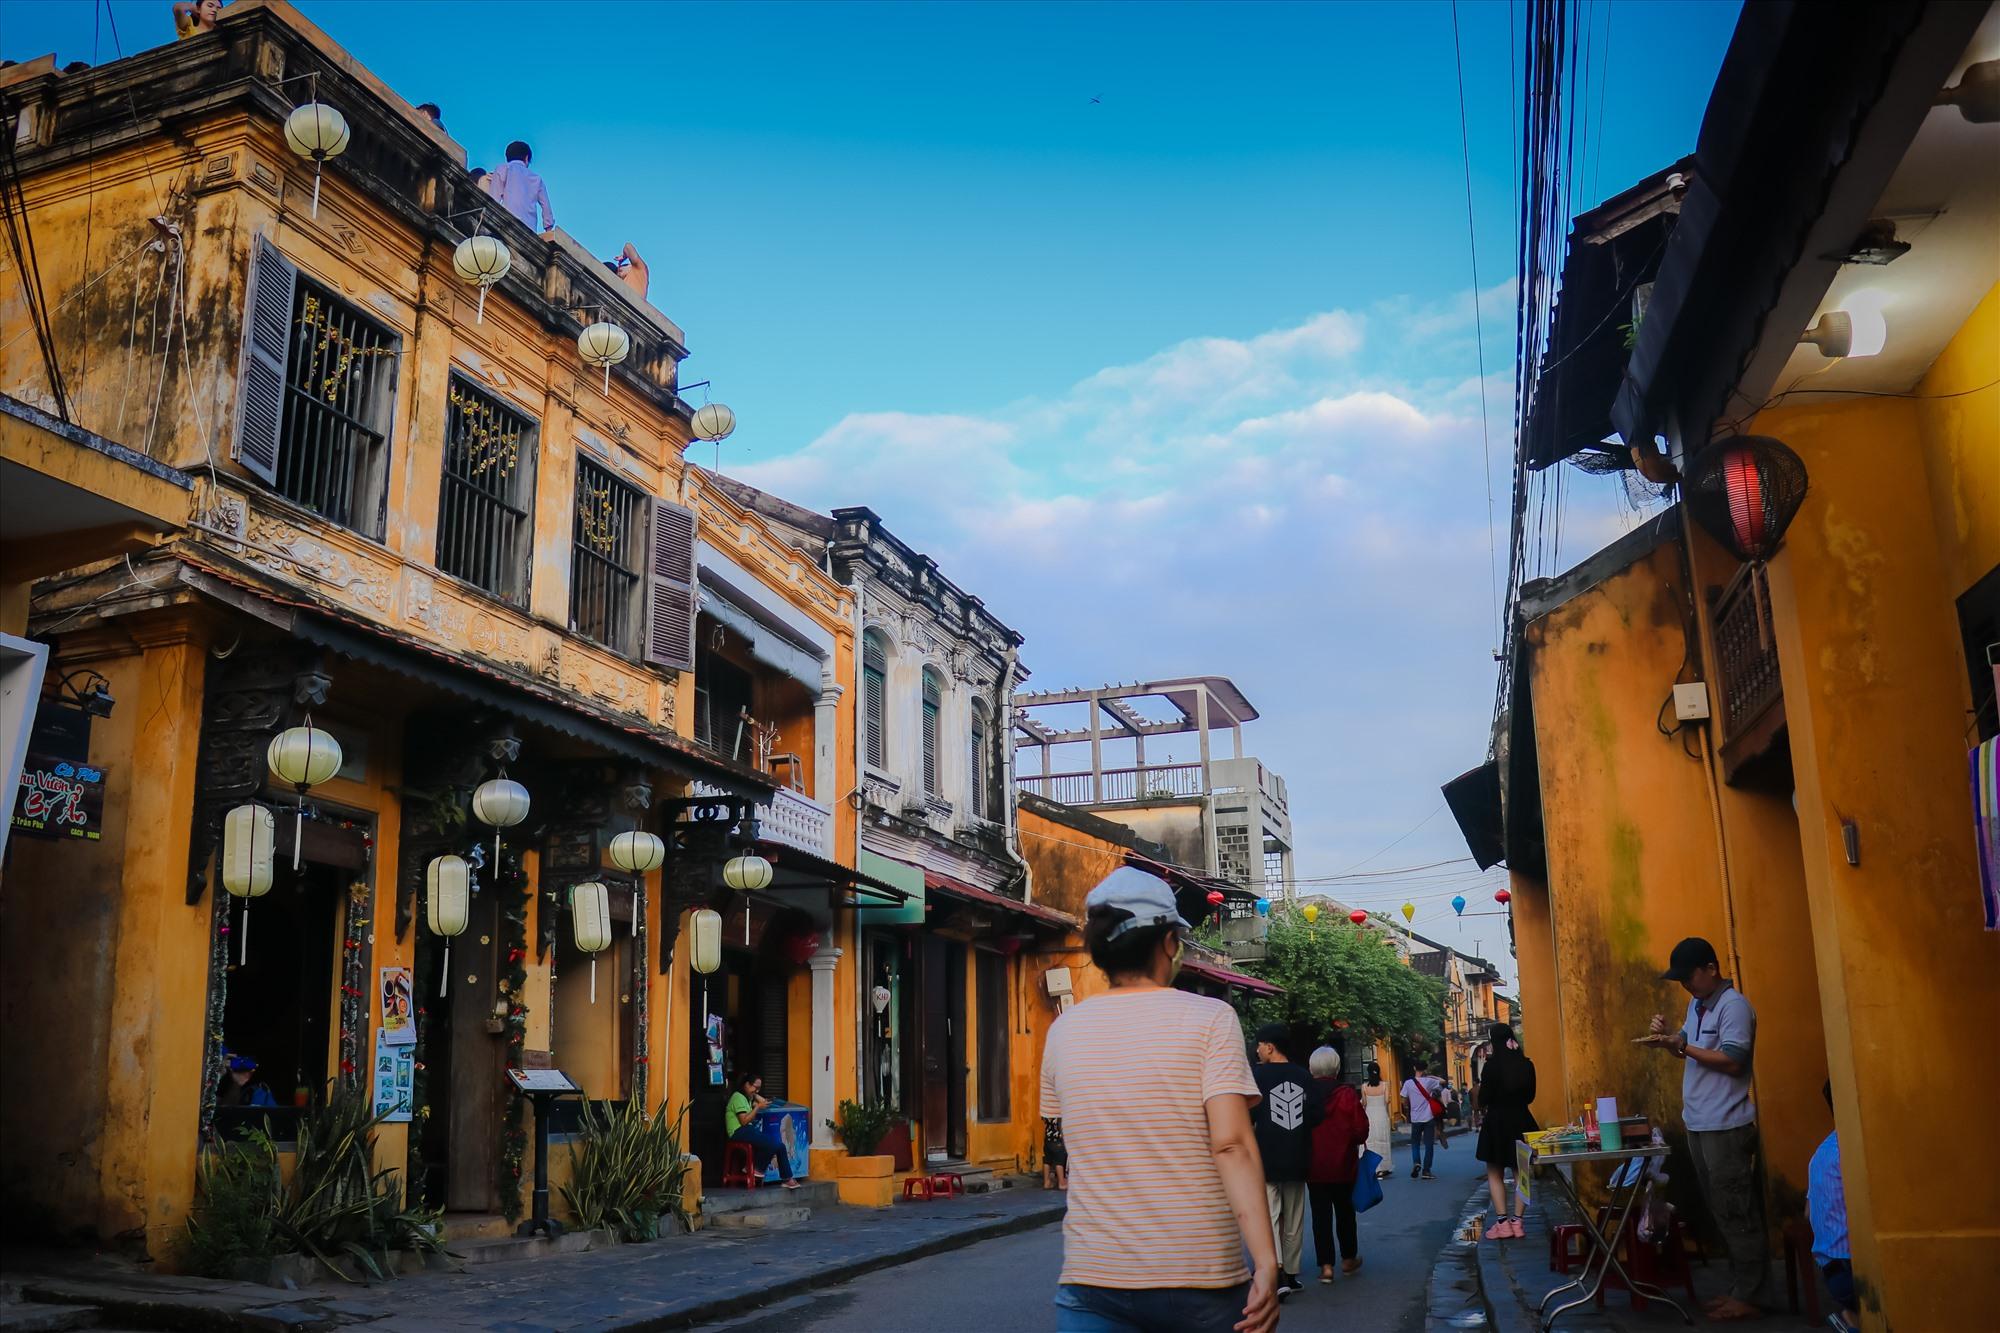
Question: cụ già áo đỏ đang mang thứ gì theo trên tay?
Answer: túi xách